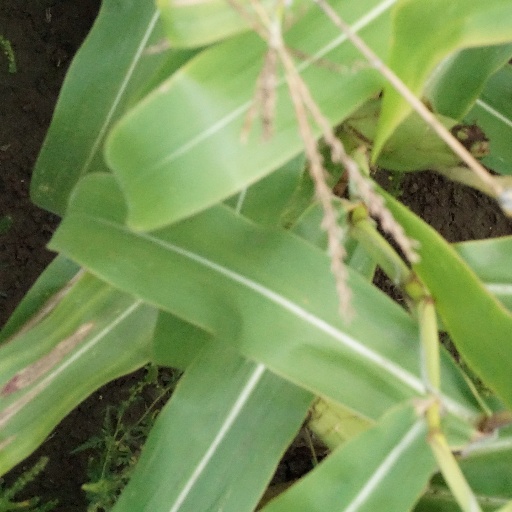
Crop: maize; corn